River

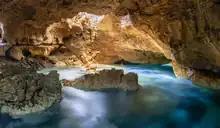

Not all precipitation flows directly into rivers; some water seeps into underground aquifers. These, in turn, can still feed rivers via the water table, the groundwater beneath the surface of the land stored in the soil. Water flows into rivers in places where the river's elevation is lower than that of the water table. This phenomenon is why rivers can still flow even during times of drought. Rivers are also fed by the melting of snow glaciers present in higher elevation regions. In summer months, higher temperatures melt snow and ice, causing additional water to flow into rivers. Glacier melt can supplement snow melt in times like the late summer, when there may be less snow left to melt, helping to ensure that the rivers downstream of the glaciers have a continuous supply of water.